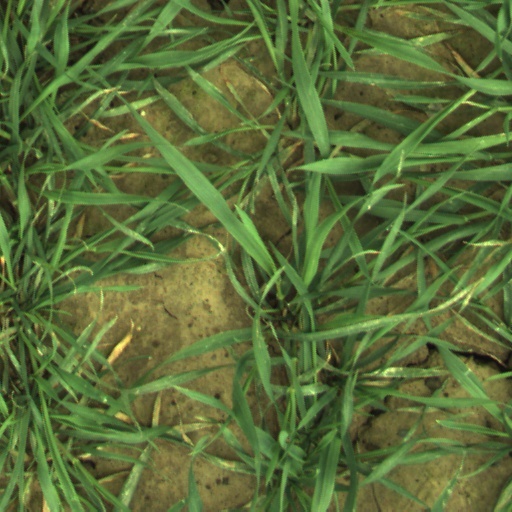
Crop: wheat